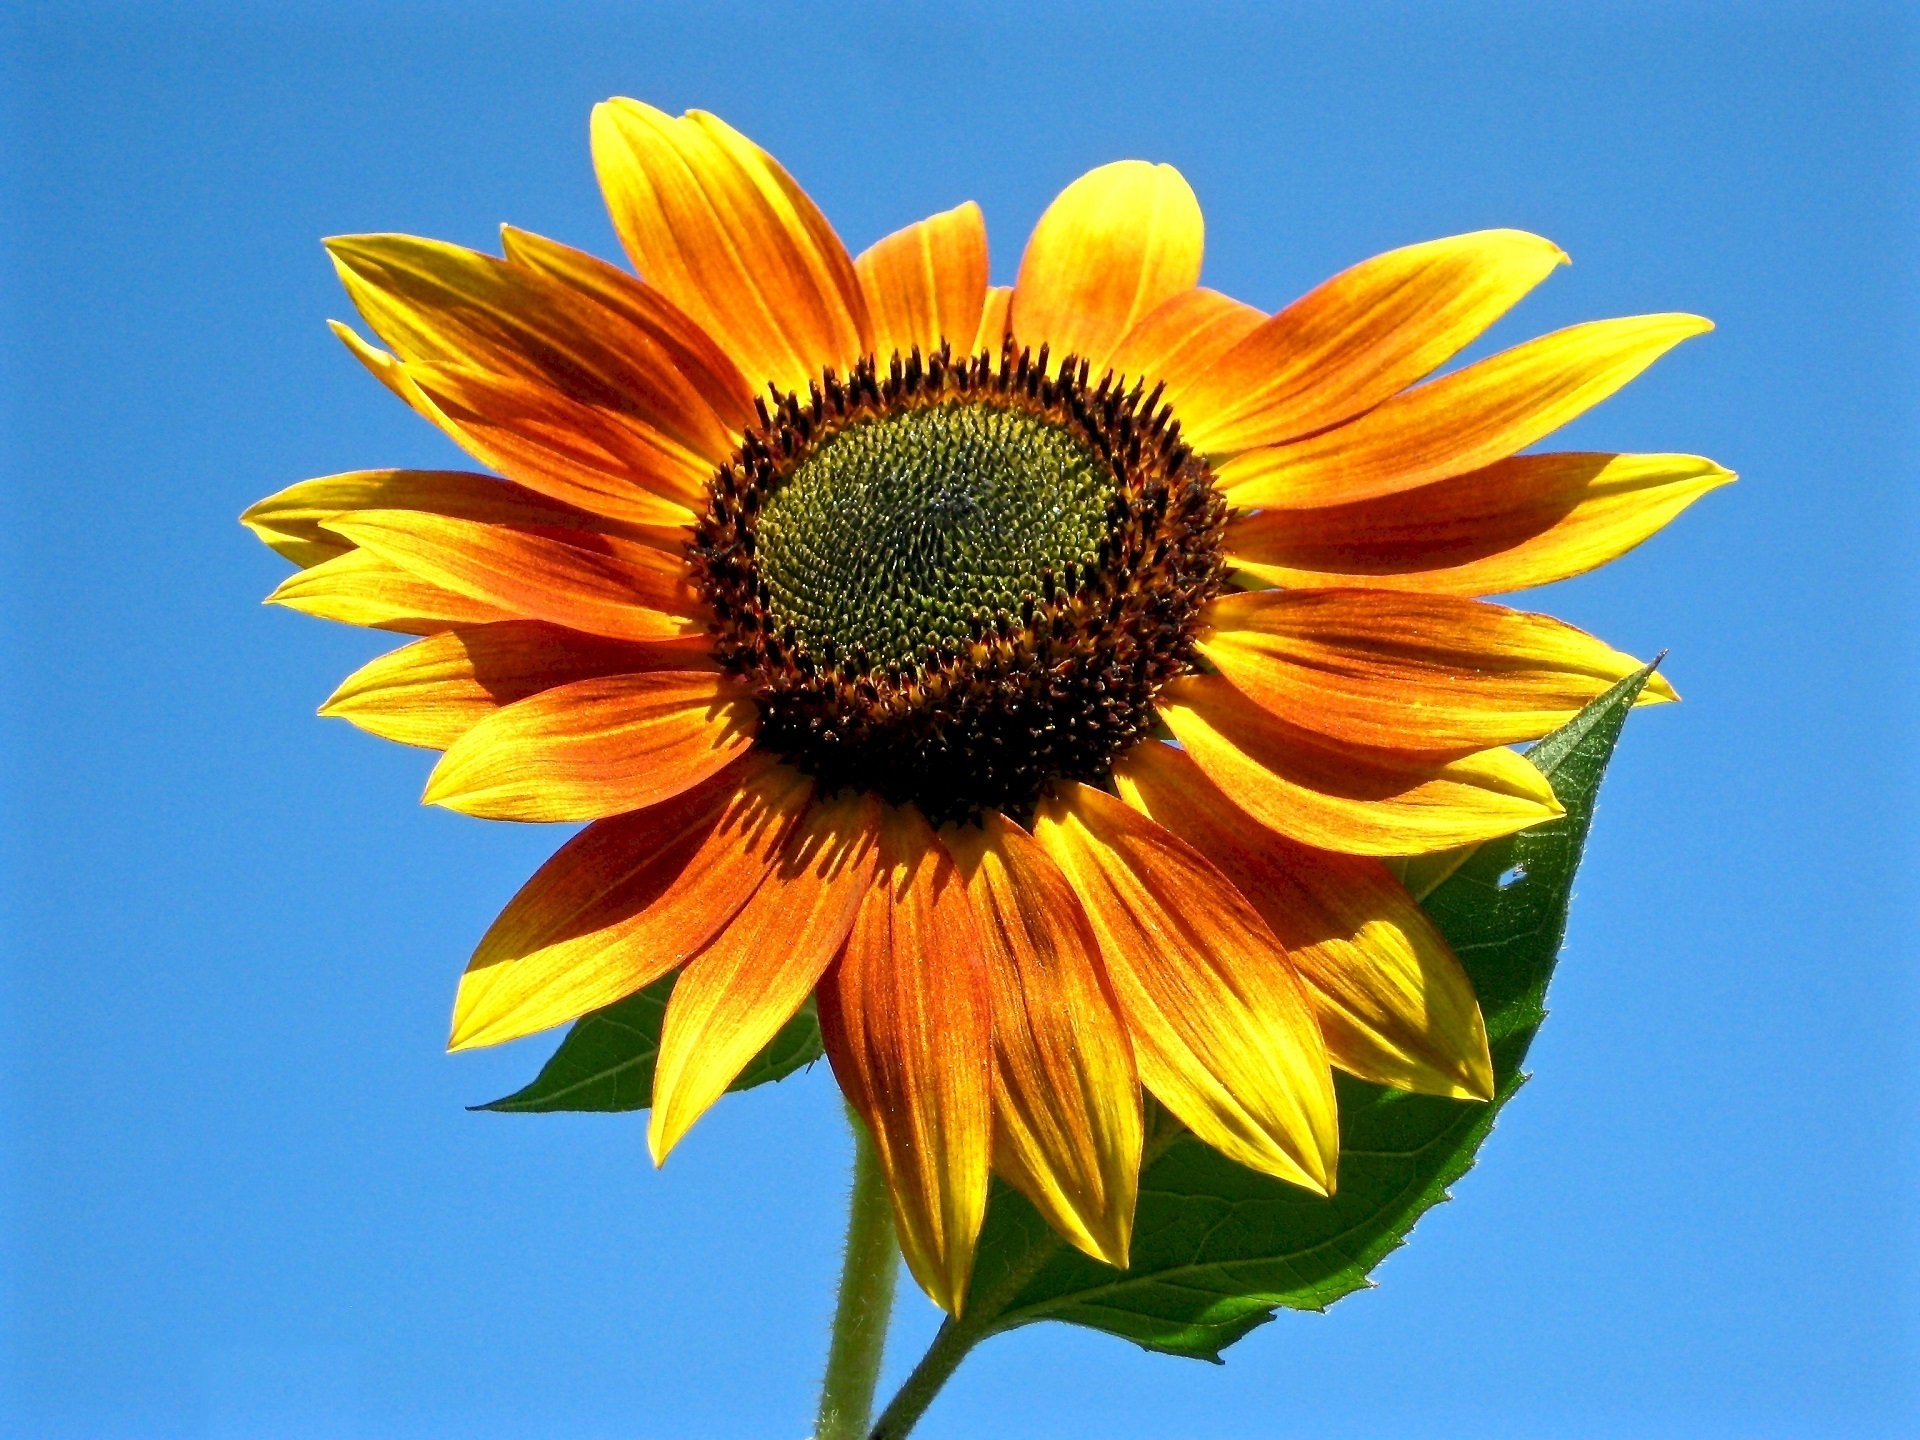
sunflower, bicolor, yellow, orange, flower, bloom, blossom, petals, landscape, outdoors, plant, growing, bright, natural, blooming, floral, countryside, vibrant